Velammal Engineering College

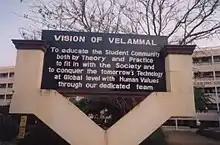
Vision of Velammal College

Velammal Engineering College, is a private institution located in Chennai, India. Established in 1995, it was the first private engineering College to obtain an certificate.